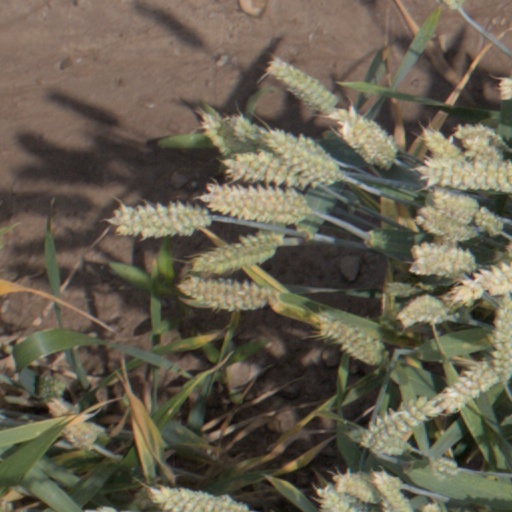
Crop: wheat